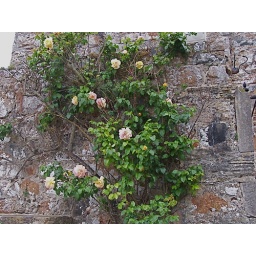
on a wall in castle cornet - guernsey